Arthur Edward Hardinge

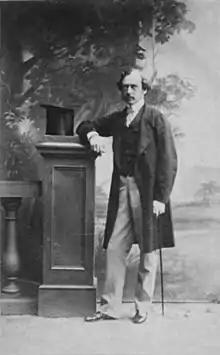

General Sir Arthur Edward Hardinge (2 March 1828 – 15 July 1892) was Governor of Gibraltar.